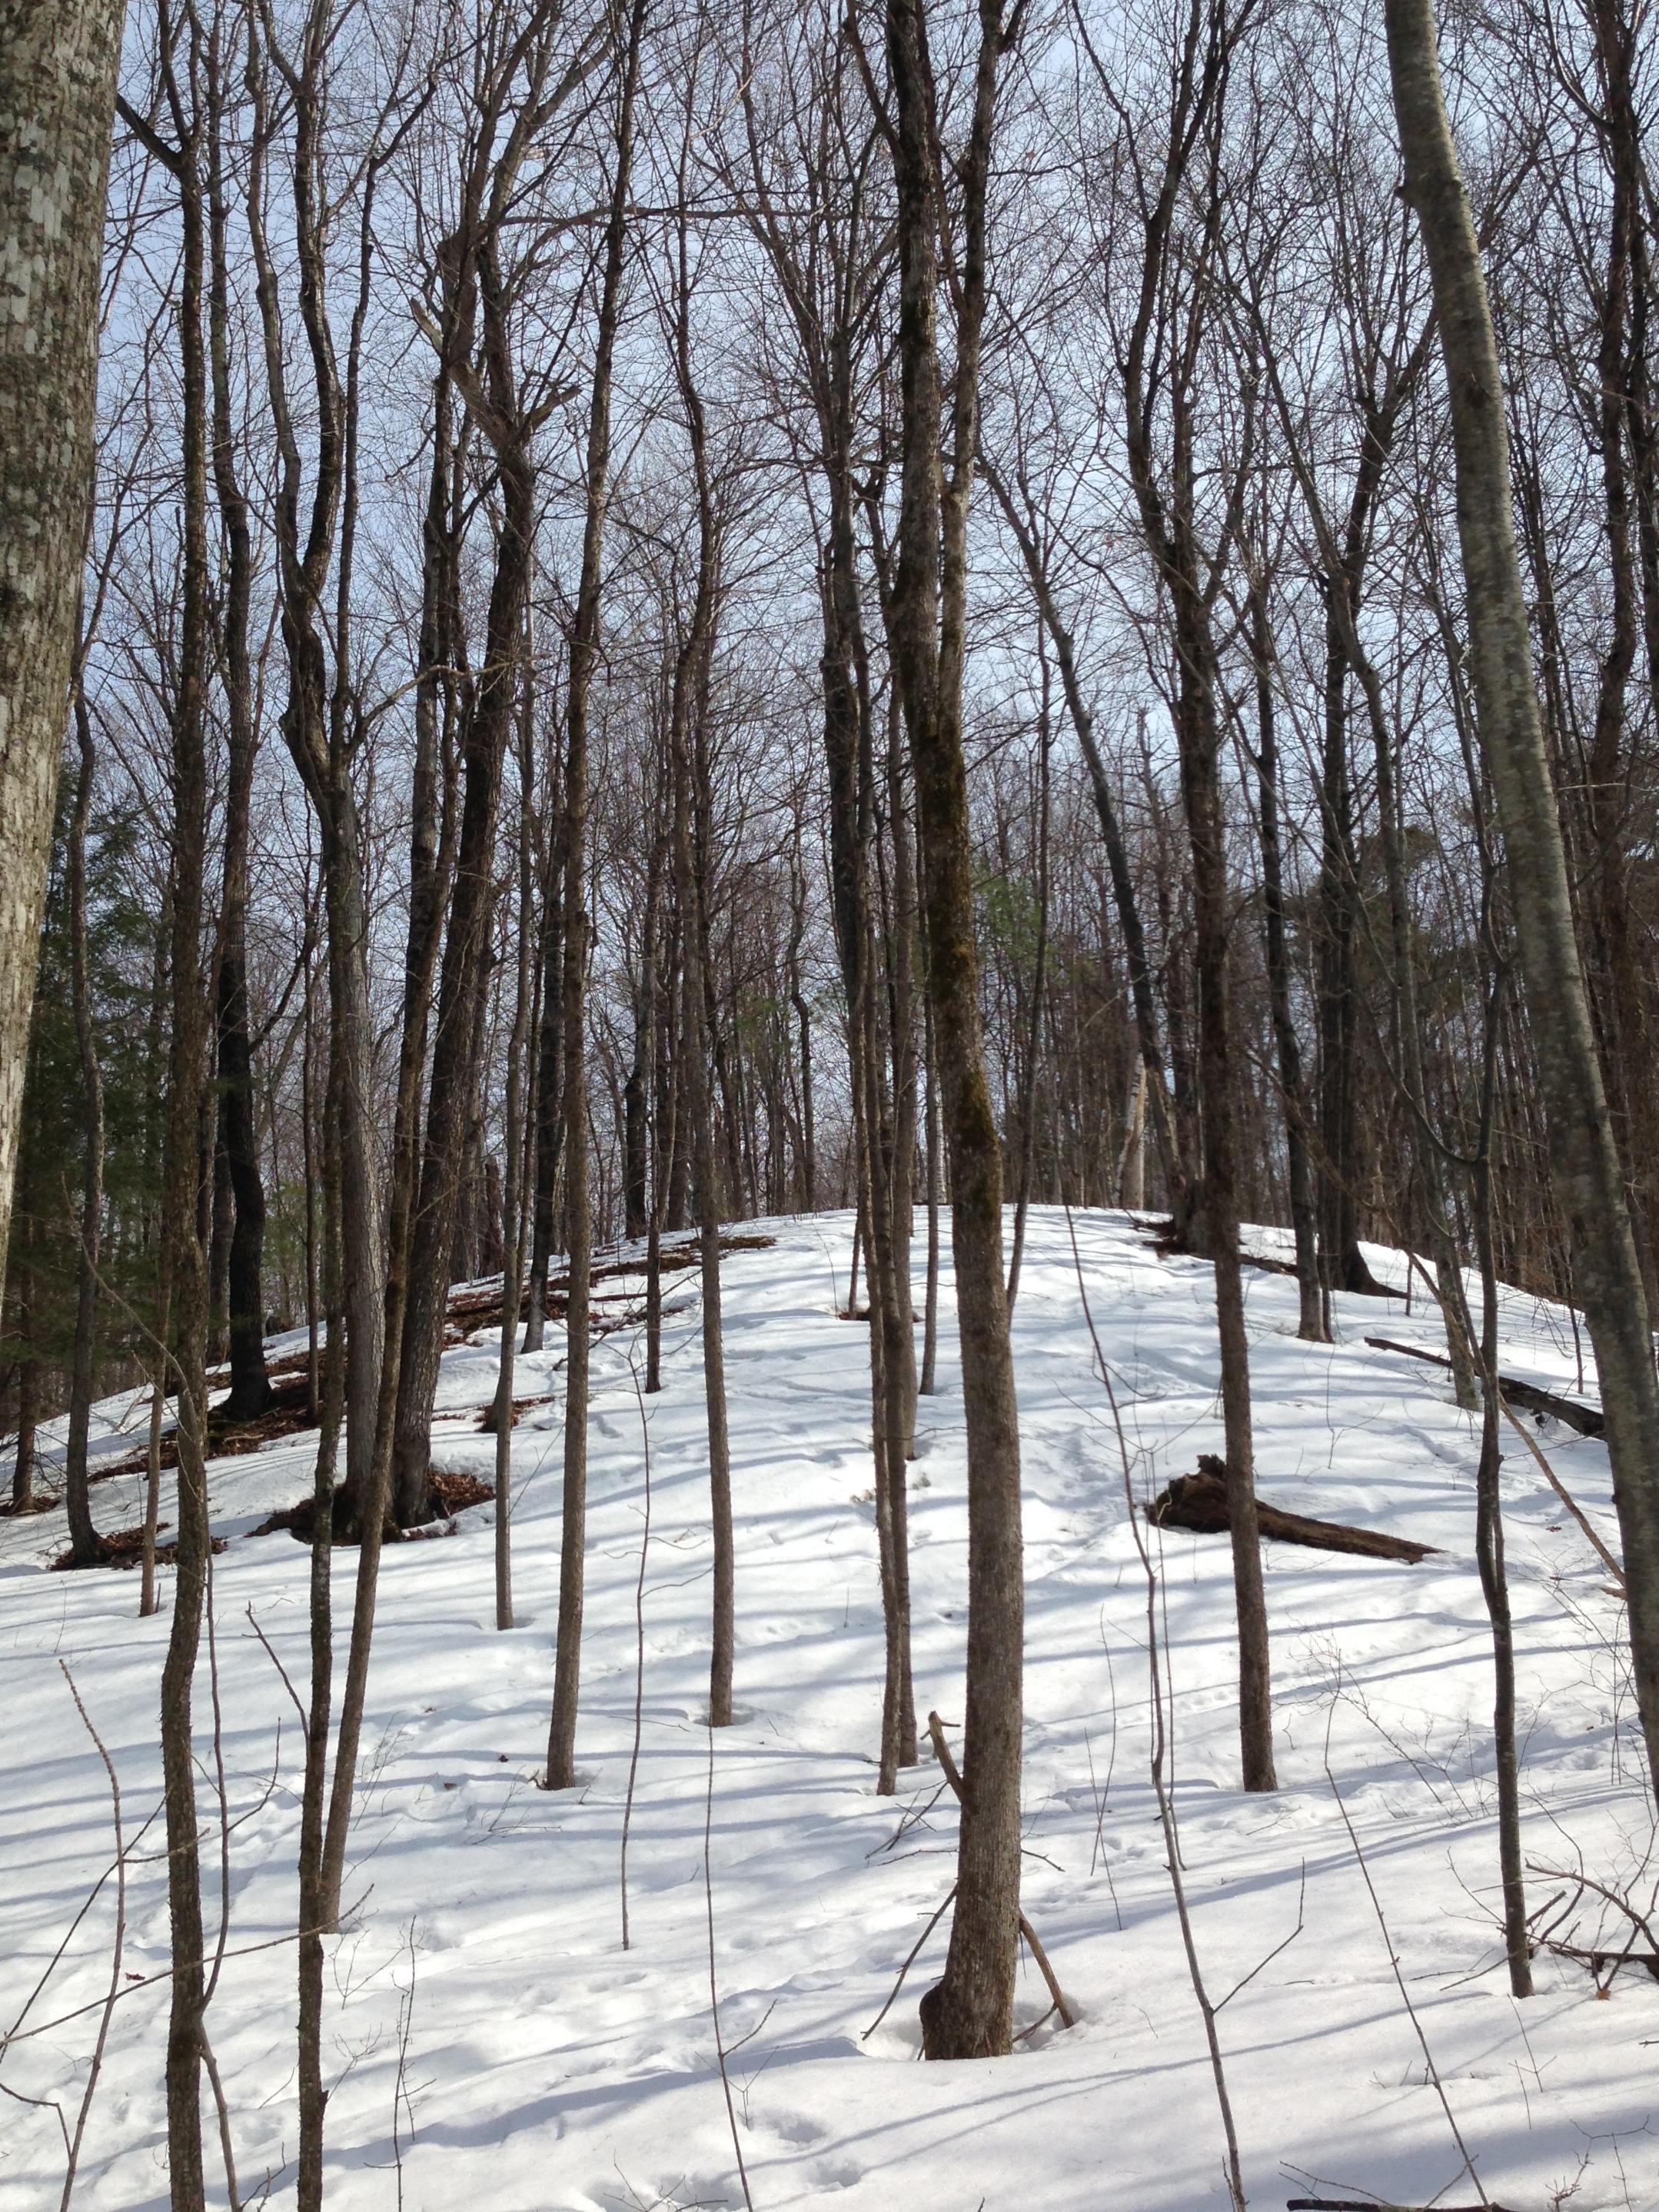
tree, forest, branch, snow, winter, plant, wood, ice, weather, season, woodland, habitat, natural environment, woody plant